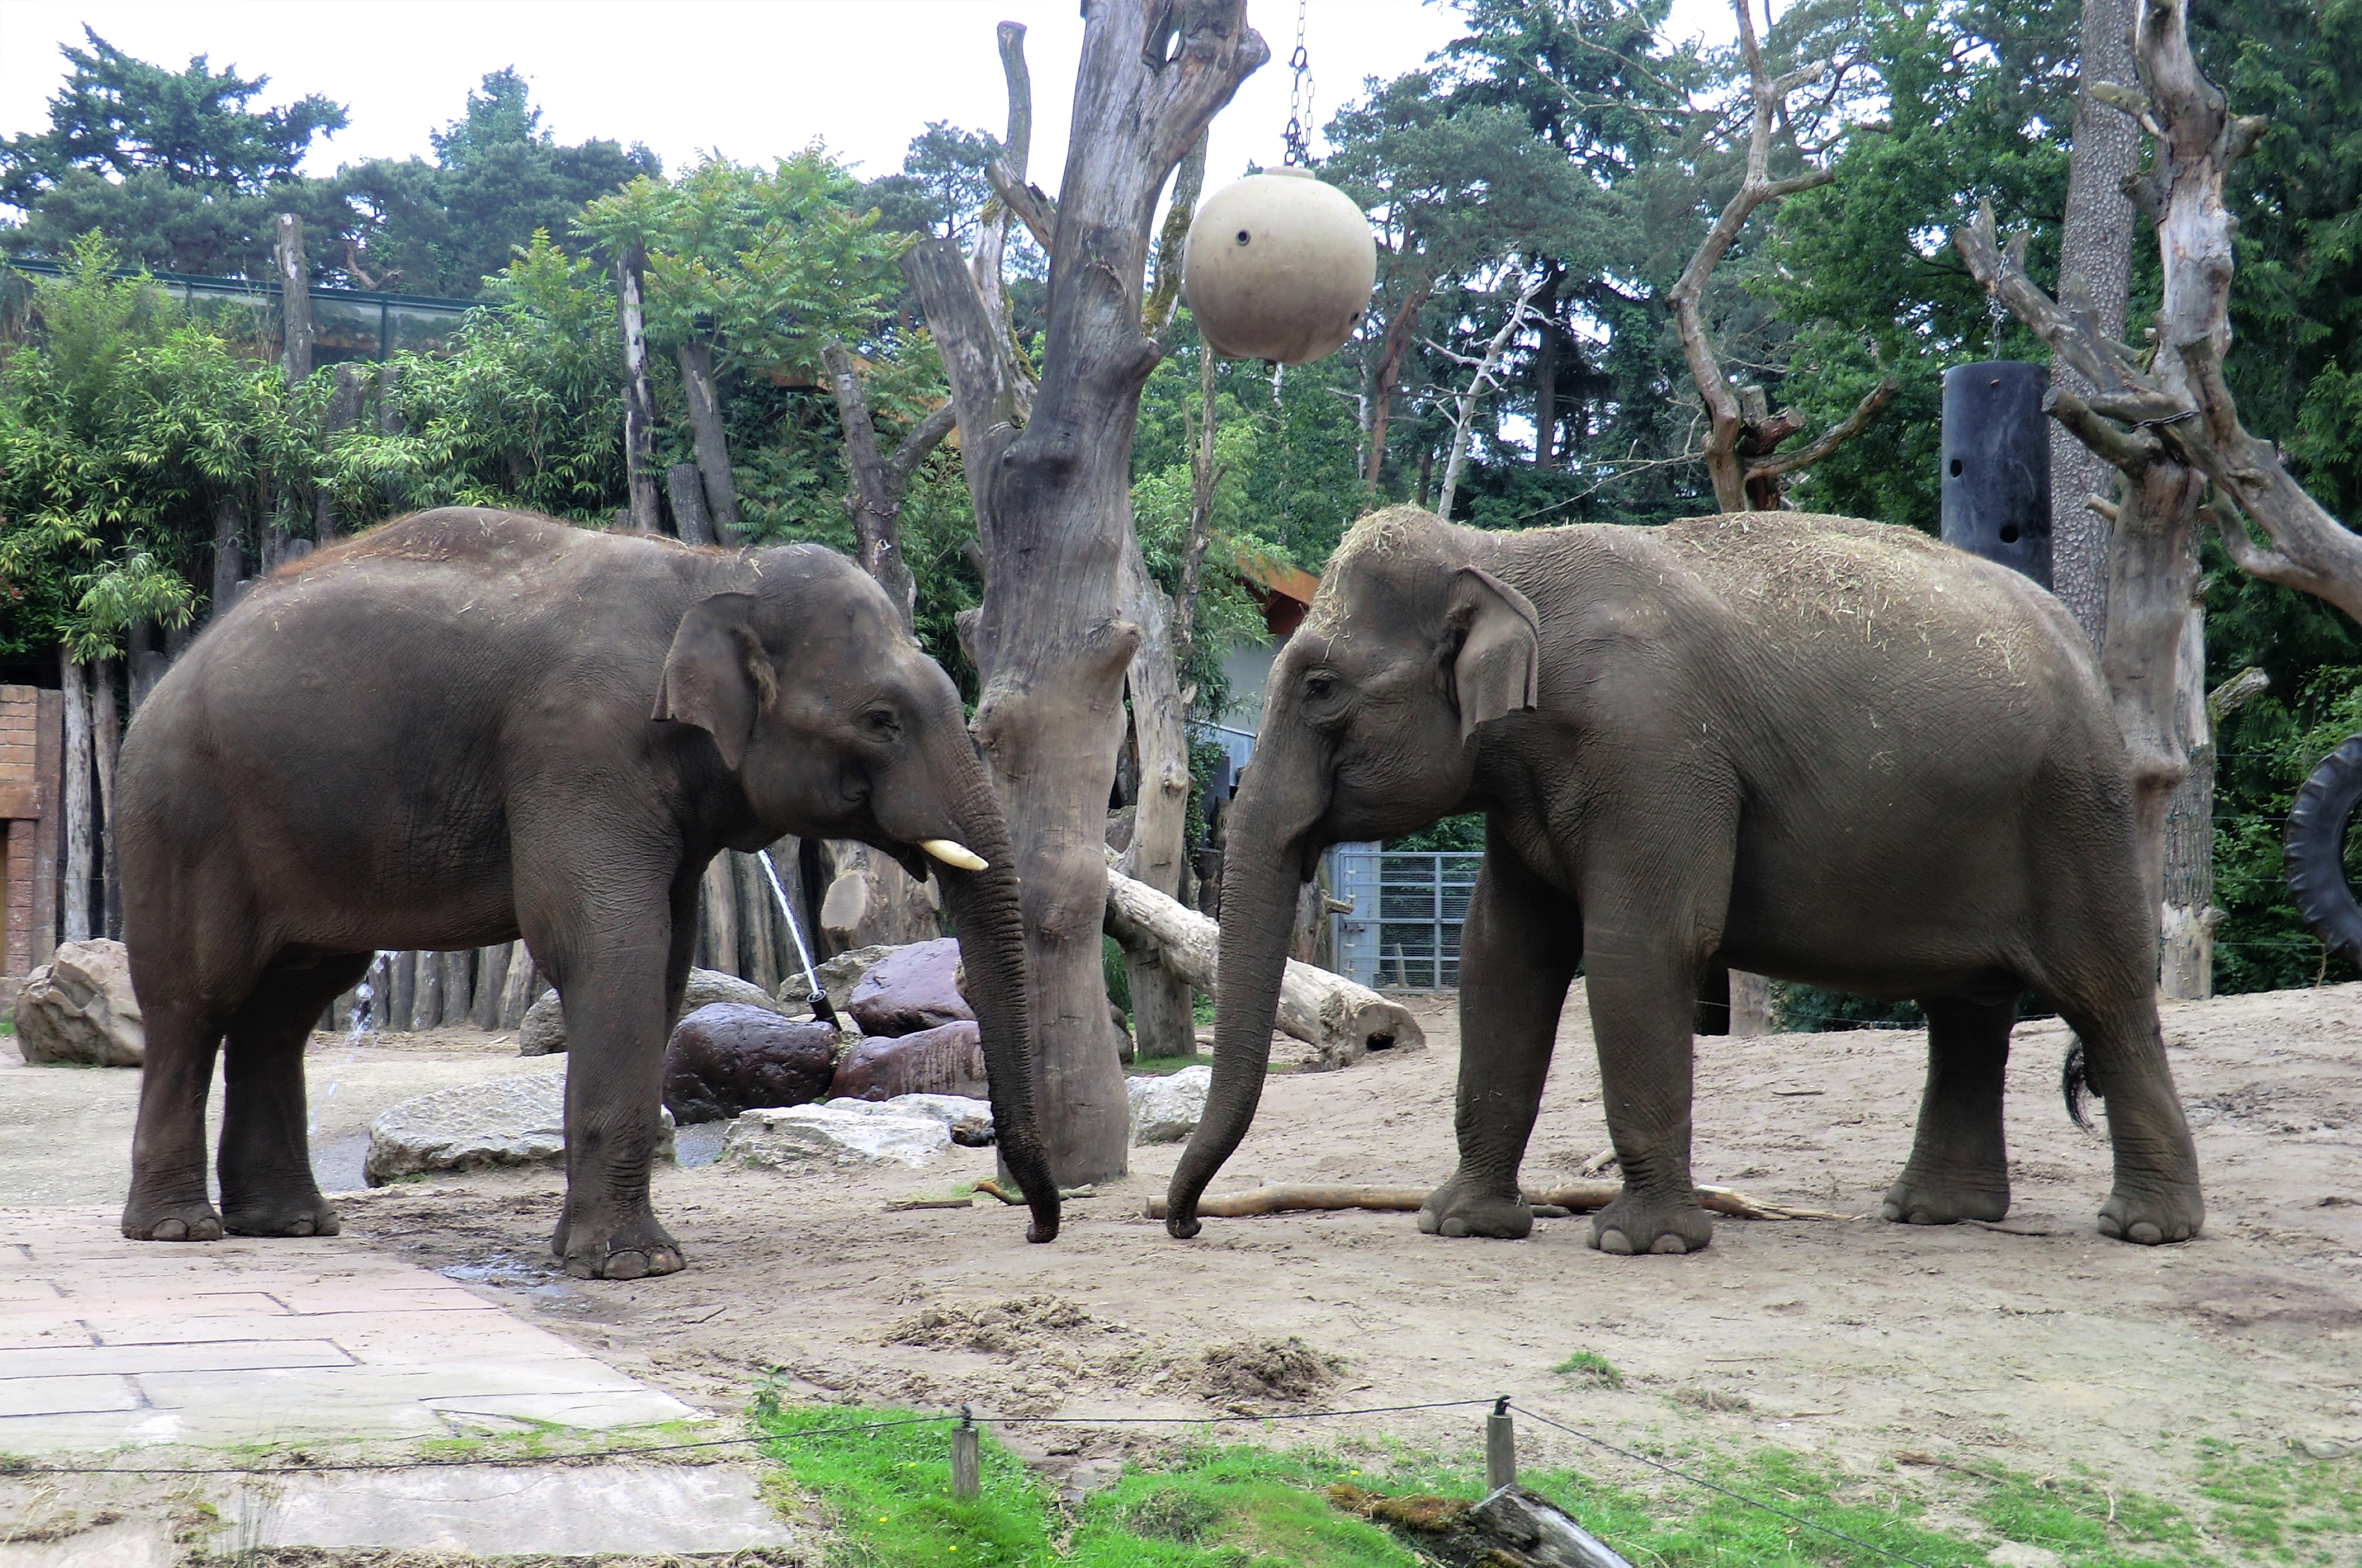
elephants, zoo, play, water, mammals, amersfoort, netherlands, elephant, plant community, plant, working animal, temple, tree, organism, sky, biome, elephants and mammoths, terrestrial animal, natural landscape, adaptation, landscape, snout, grass, wildlife, indian elephant, recreation, terrestrial plant, jungle, nature reserve, african elephant, forest